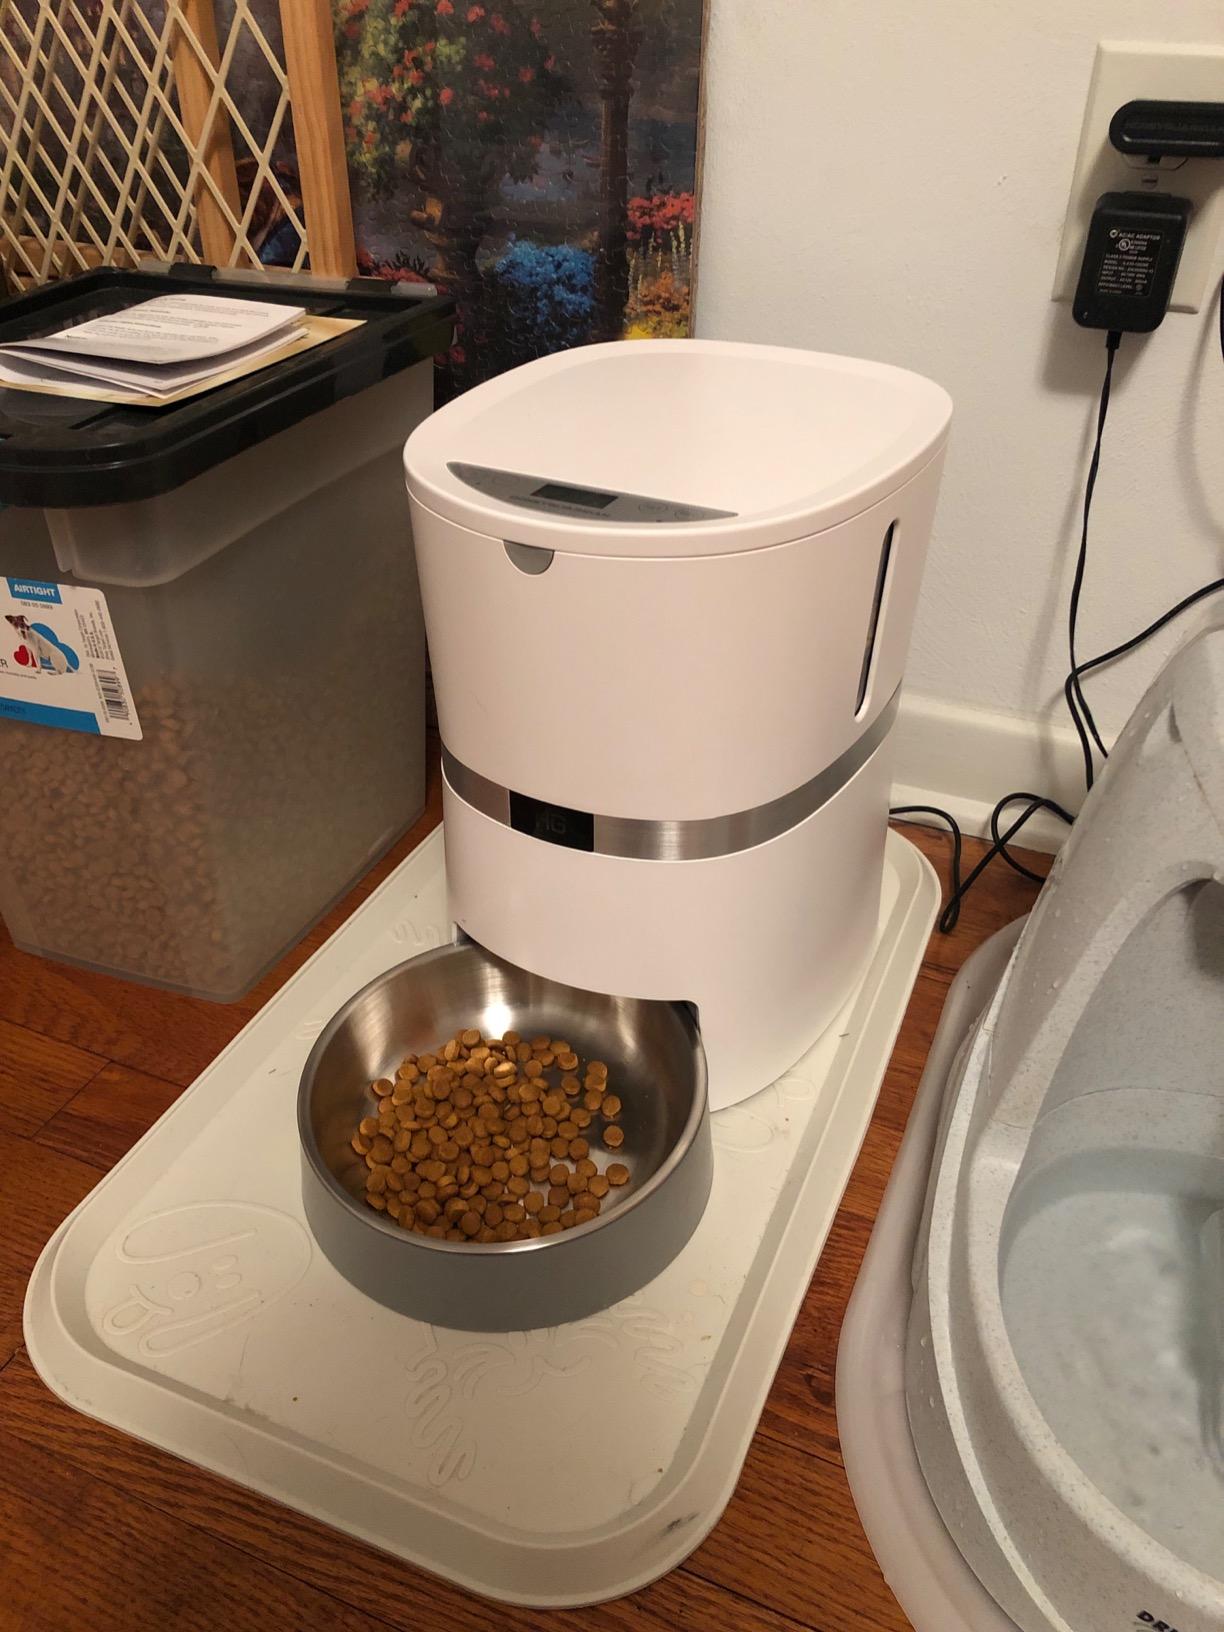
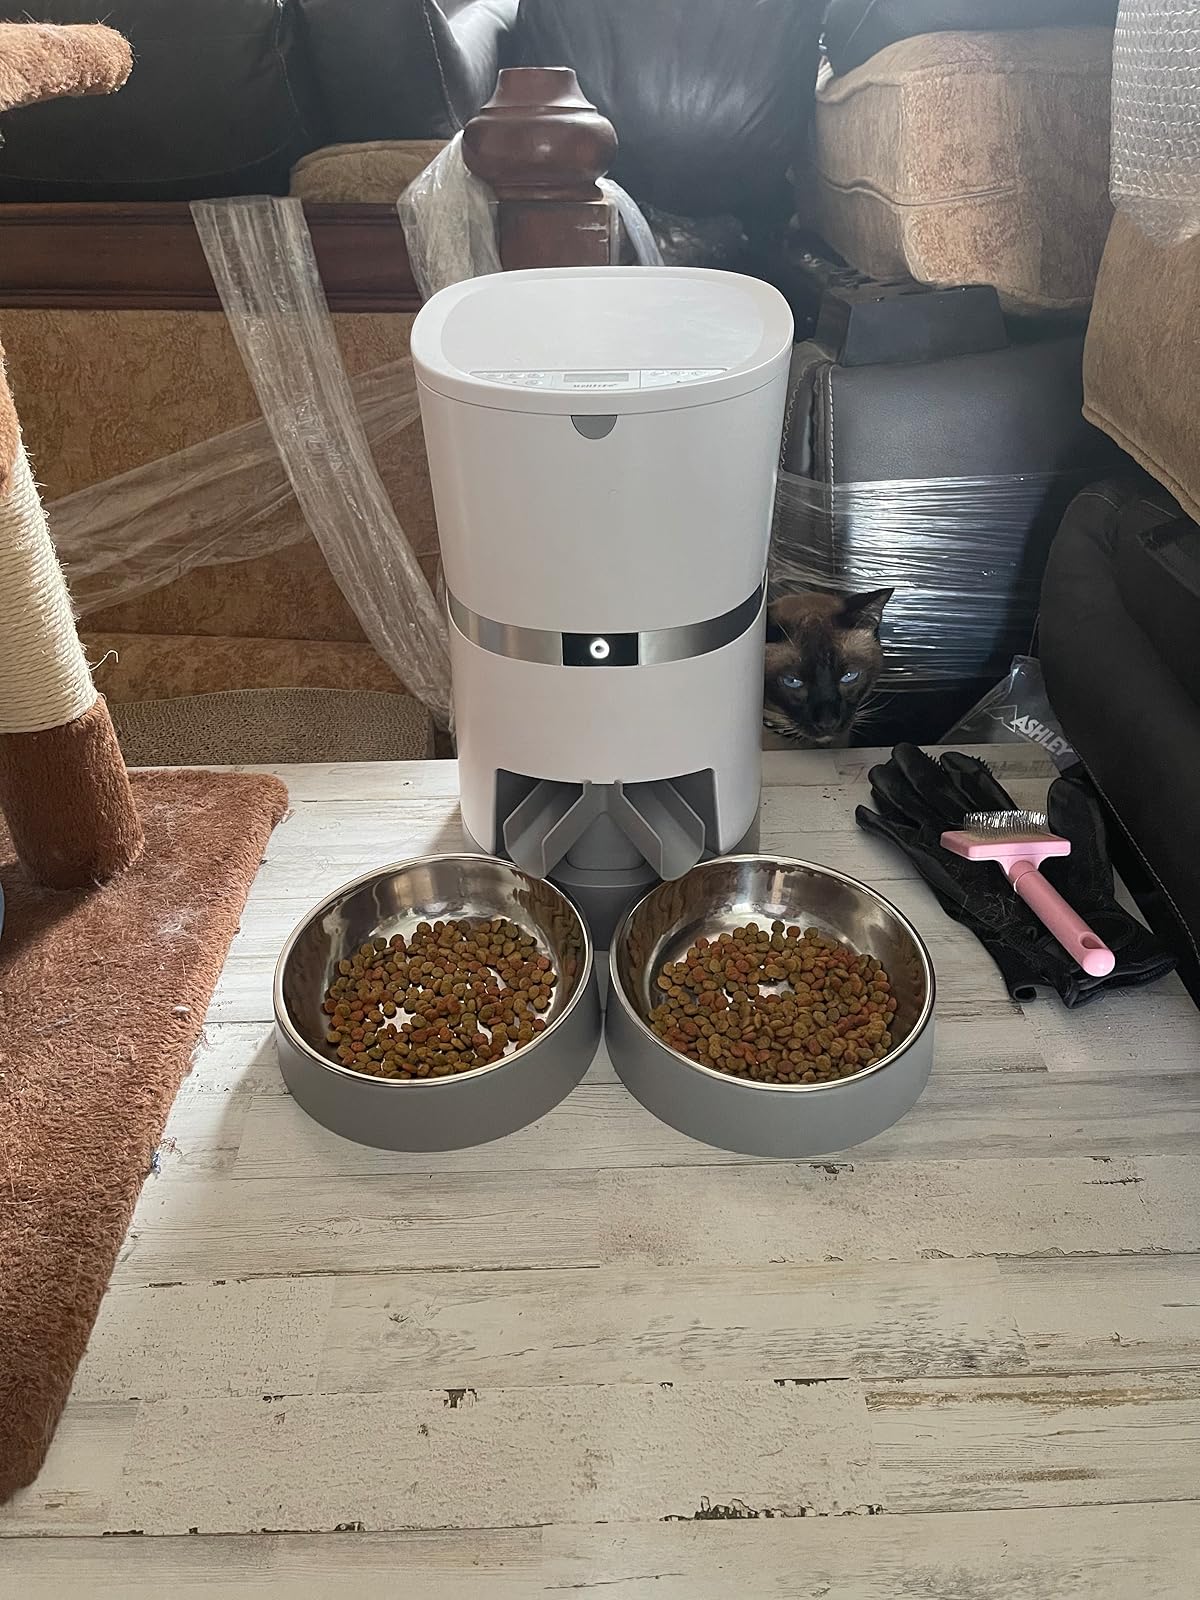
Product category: items_feeder
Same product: no